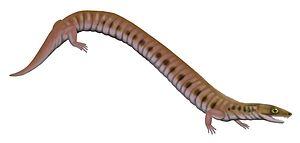
Rhynchonkos est un genre éteint de microsaures. Il est le seul membre de la famille des Goniorhynchidae, et a vécu à la fin du Permien inférieur en Amérique du Nord où il n'a été retrouvé qu'en Oklahoma.